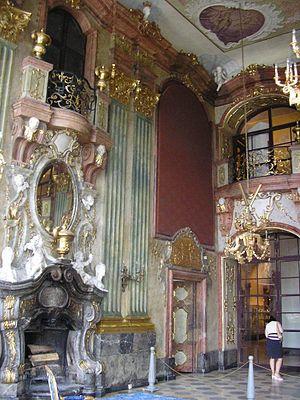
Le château de Książ est le château le plus important de Basse-Silésie, en Pologne. Il se trouve près de Wałbrzych.